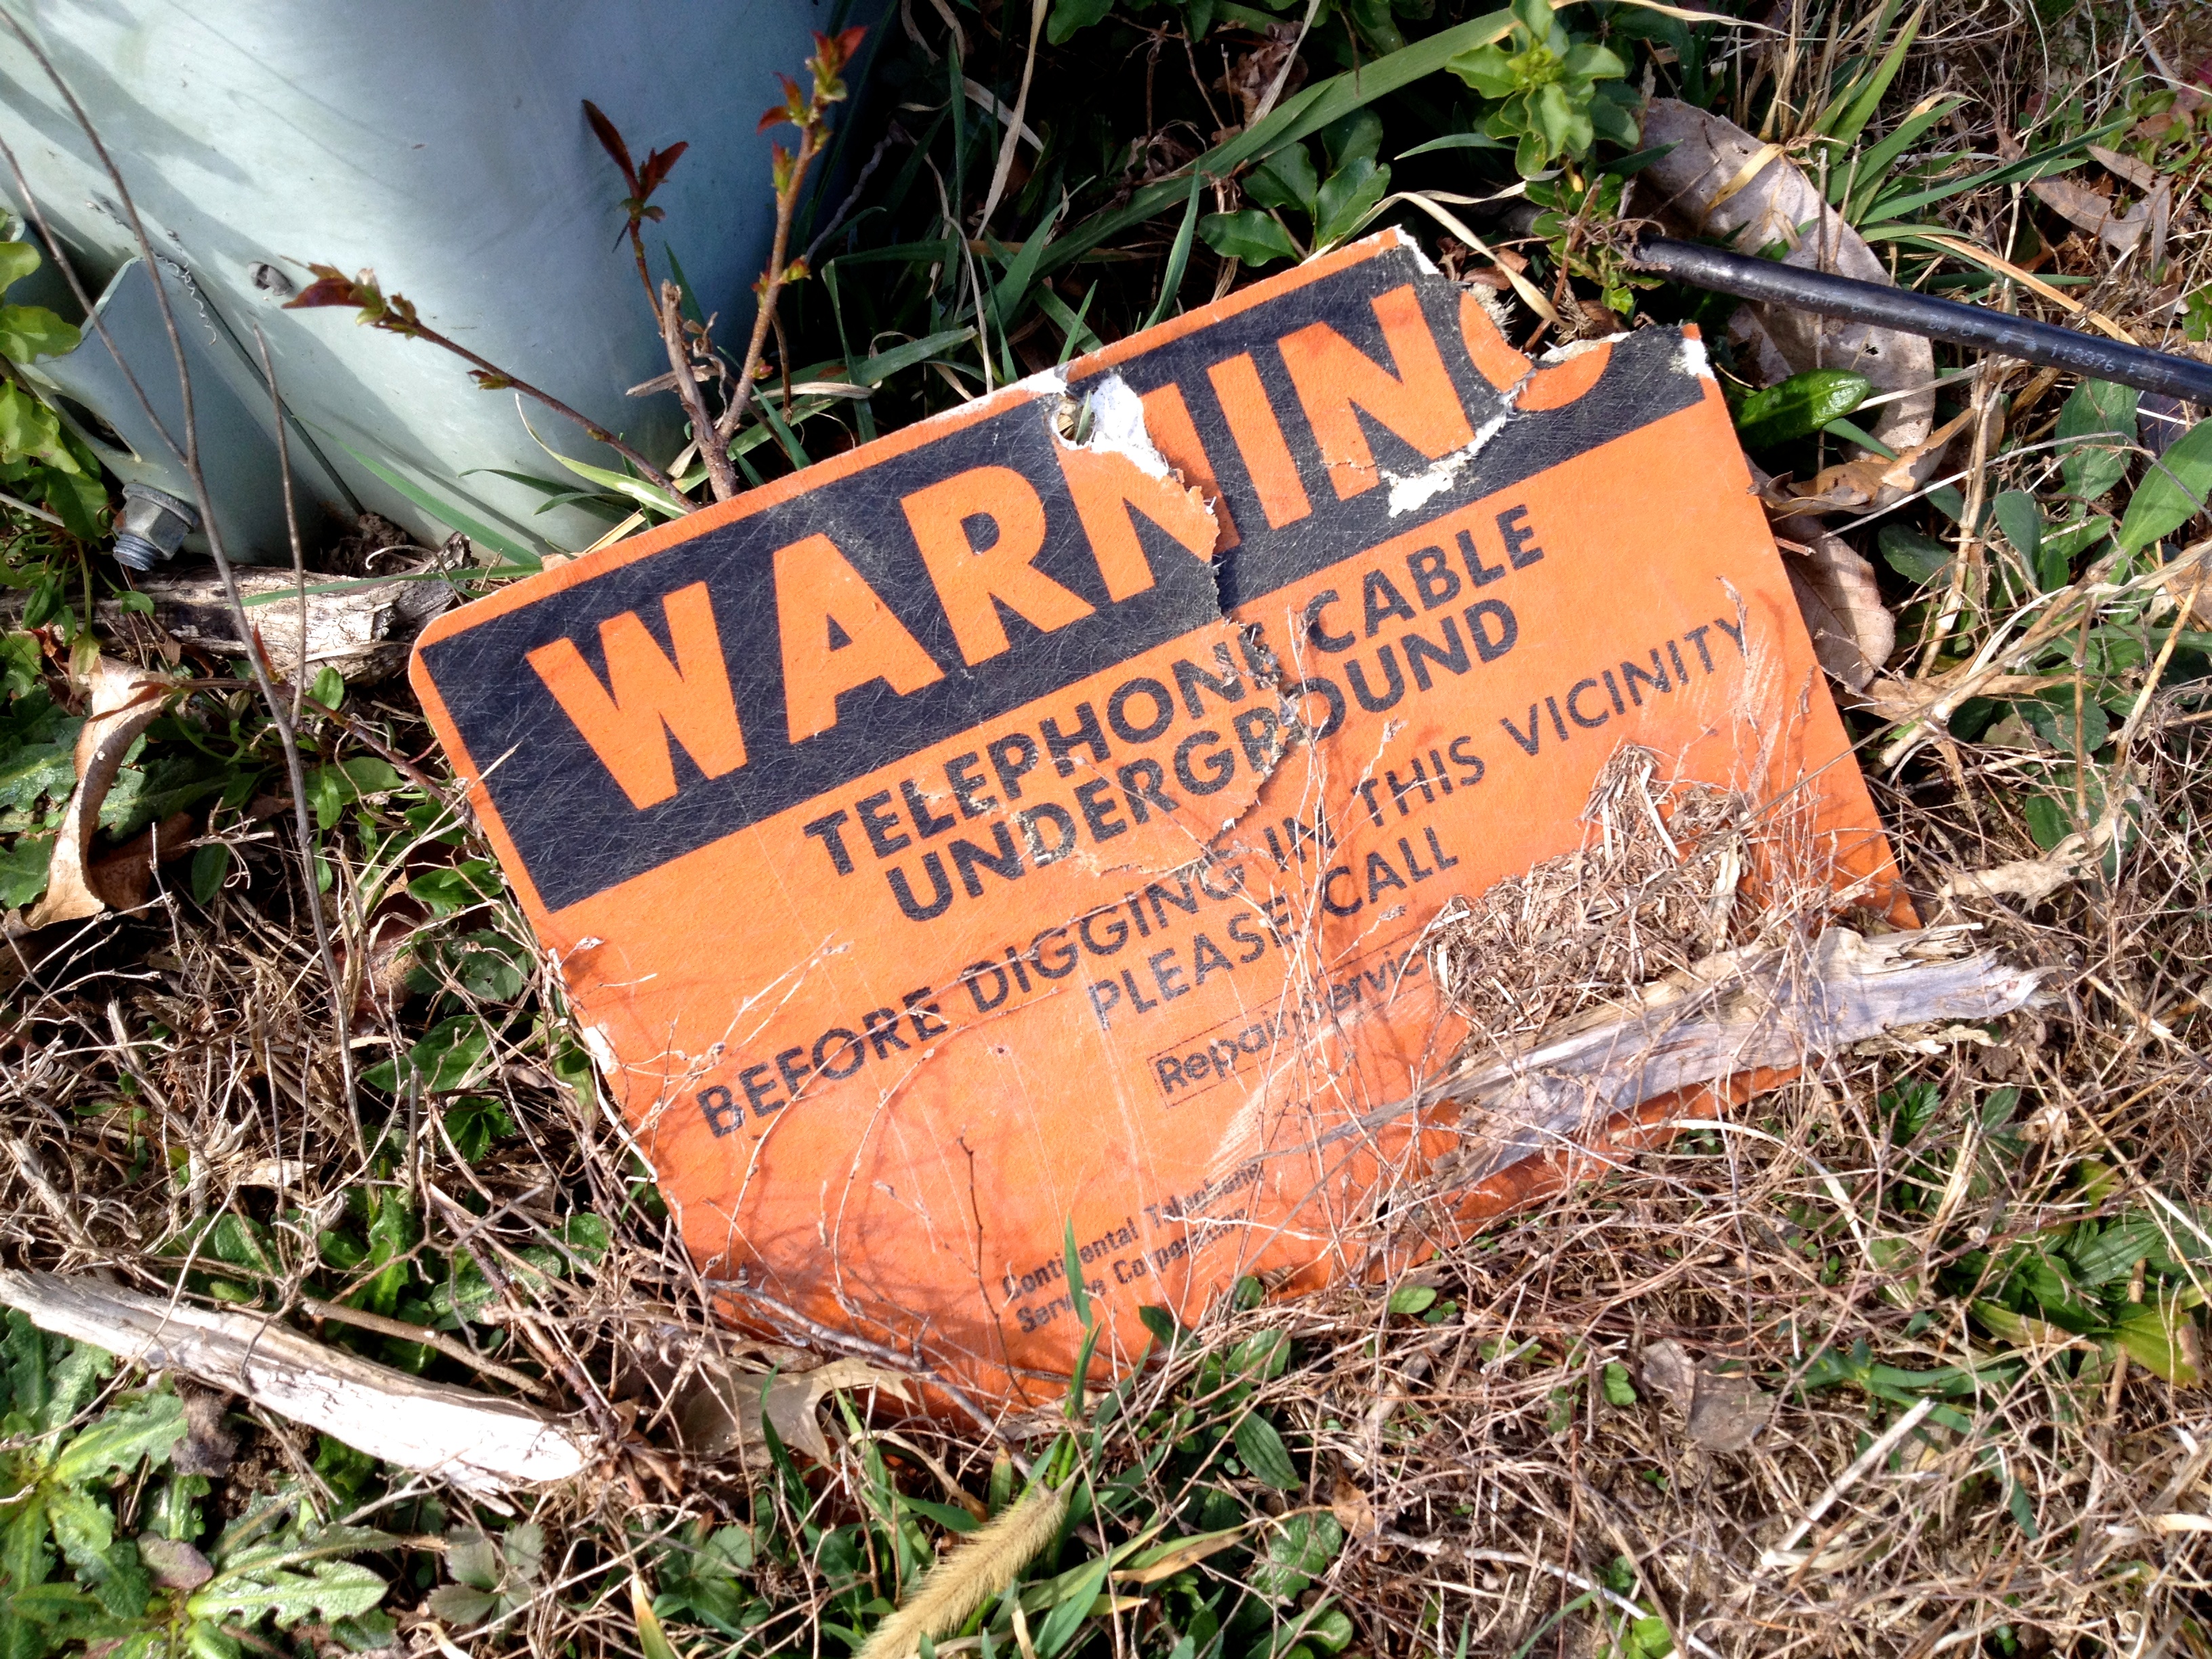
tree, grass, trail, leaf, sign, autumn, soil, litter, waste